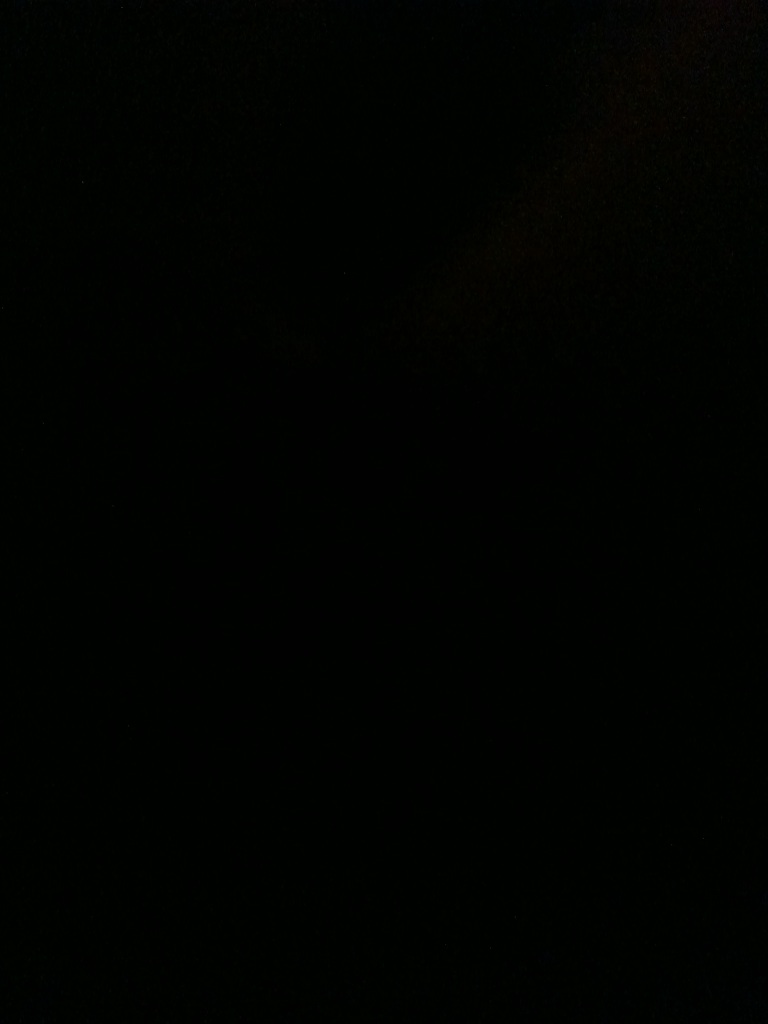Question: When we ask questions about fashion as blind people, how can we decipher which of the information we get back is just generally understood by sighted people verses.
Answer: unanswerable